Karen Kondazian

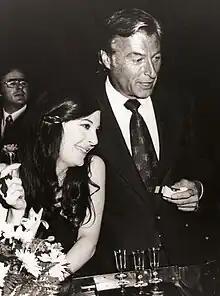
Kondazian with her fiancé Lex Barker, May 1973

Karen Kondazian was born in Newton, Massachusetts to an Armenian family. She attended Abraham Lincoln High School, received a B.A. from San Francisco State College, and graduated from the London Academy of Music and Dramatic Art. Kondazian began working in theater, starring in productions such as "The Rose Tattoo" and "Master Class".